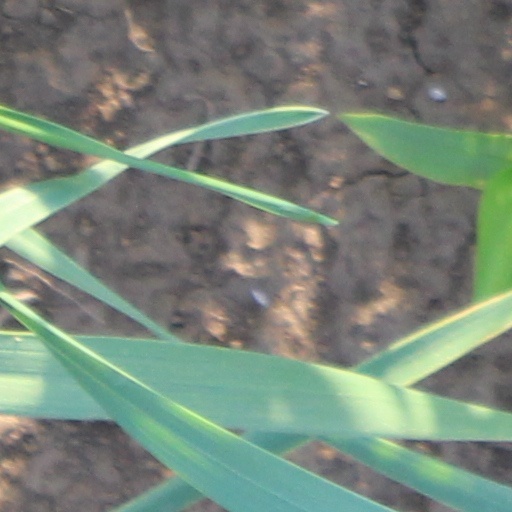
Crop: wheat